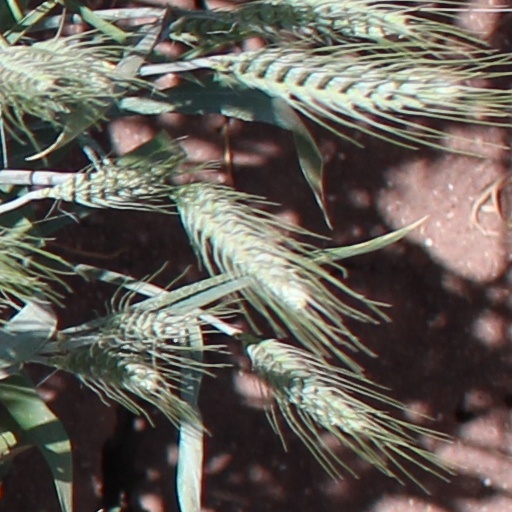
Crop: wheat